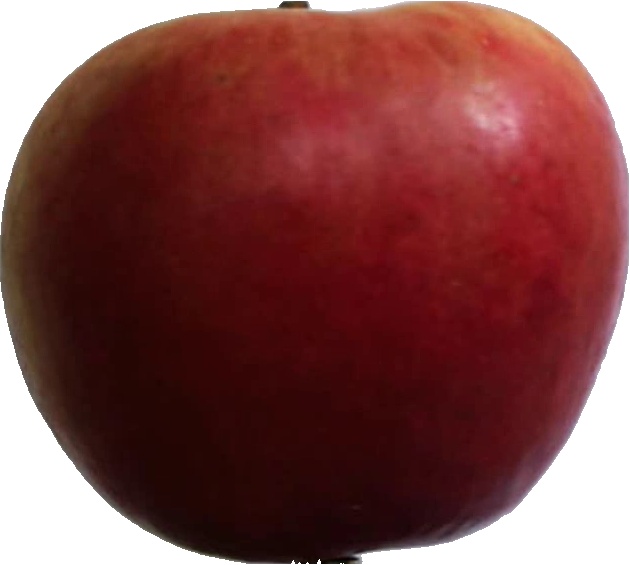
Label: apple_crimson_snow_1